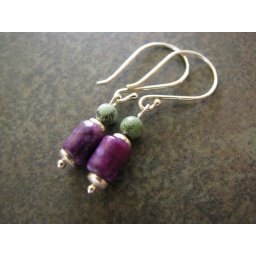
Turquoise beads hover over exquisite purple-dyed stones nestled between tiny smooth silver bead caps .